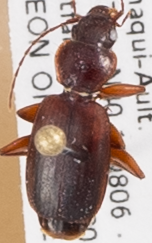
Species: Cymindis planipennis
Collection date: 2018-09-11
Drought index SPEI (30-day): -0.432
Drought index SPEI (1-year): -1.45
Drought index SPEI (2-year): -0.782